Auto Racing (video game)

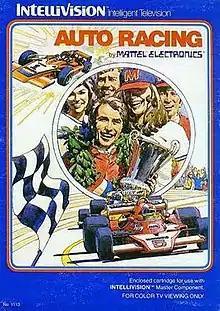
Box art by Jerrol Richardson

Auto Racing is a racing video game written by Larry Zwick and released by Mattel for its Intellivision video game console in 1980. "Auto Racing" pits two players against each other (or a single player against the clock) using a top-down perspective on one of five different race courses. "Auto Racing" was released under the same name by Sears for its private-label version of the Intellivision console, the Super Video Arcade.